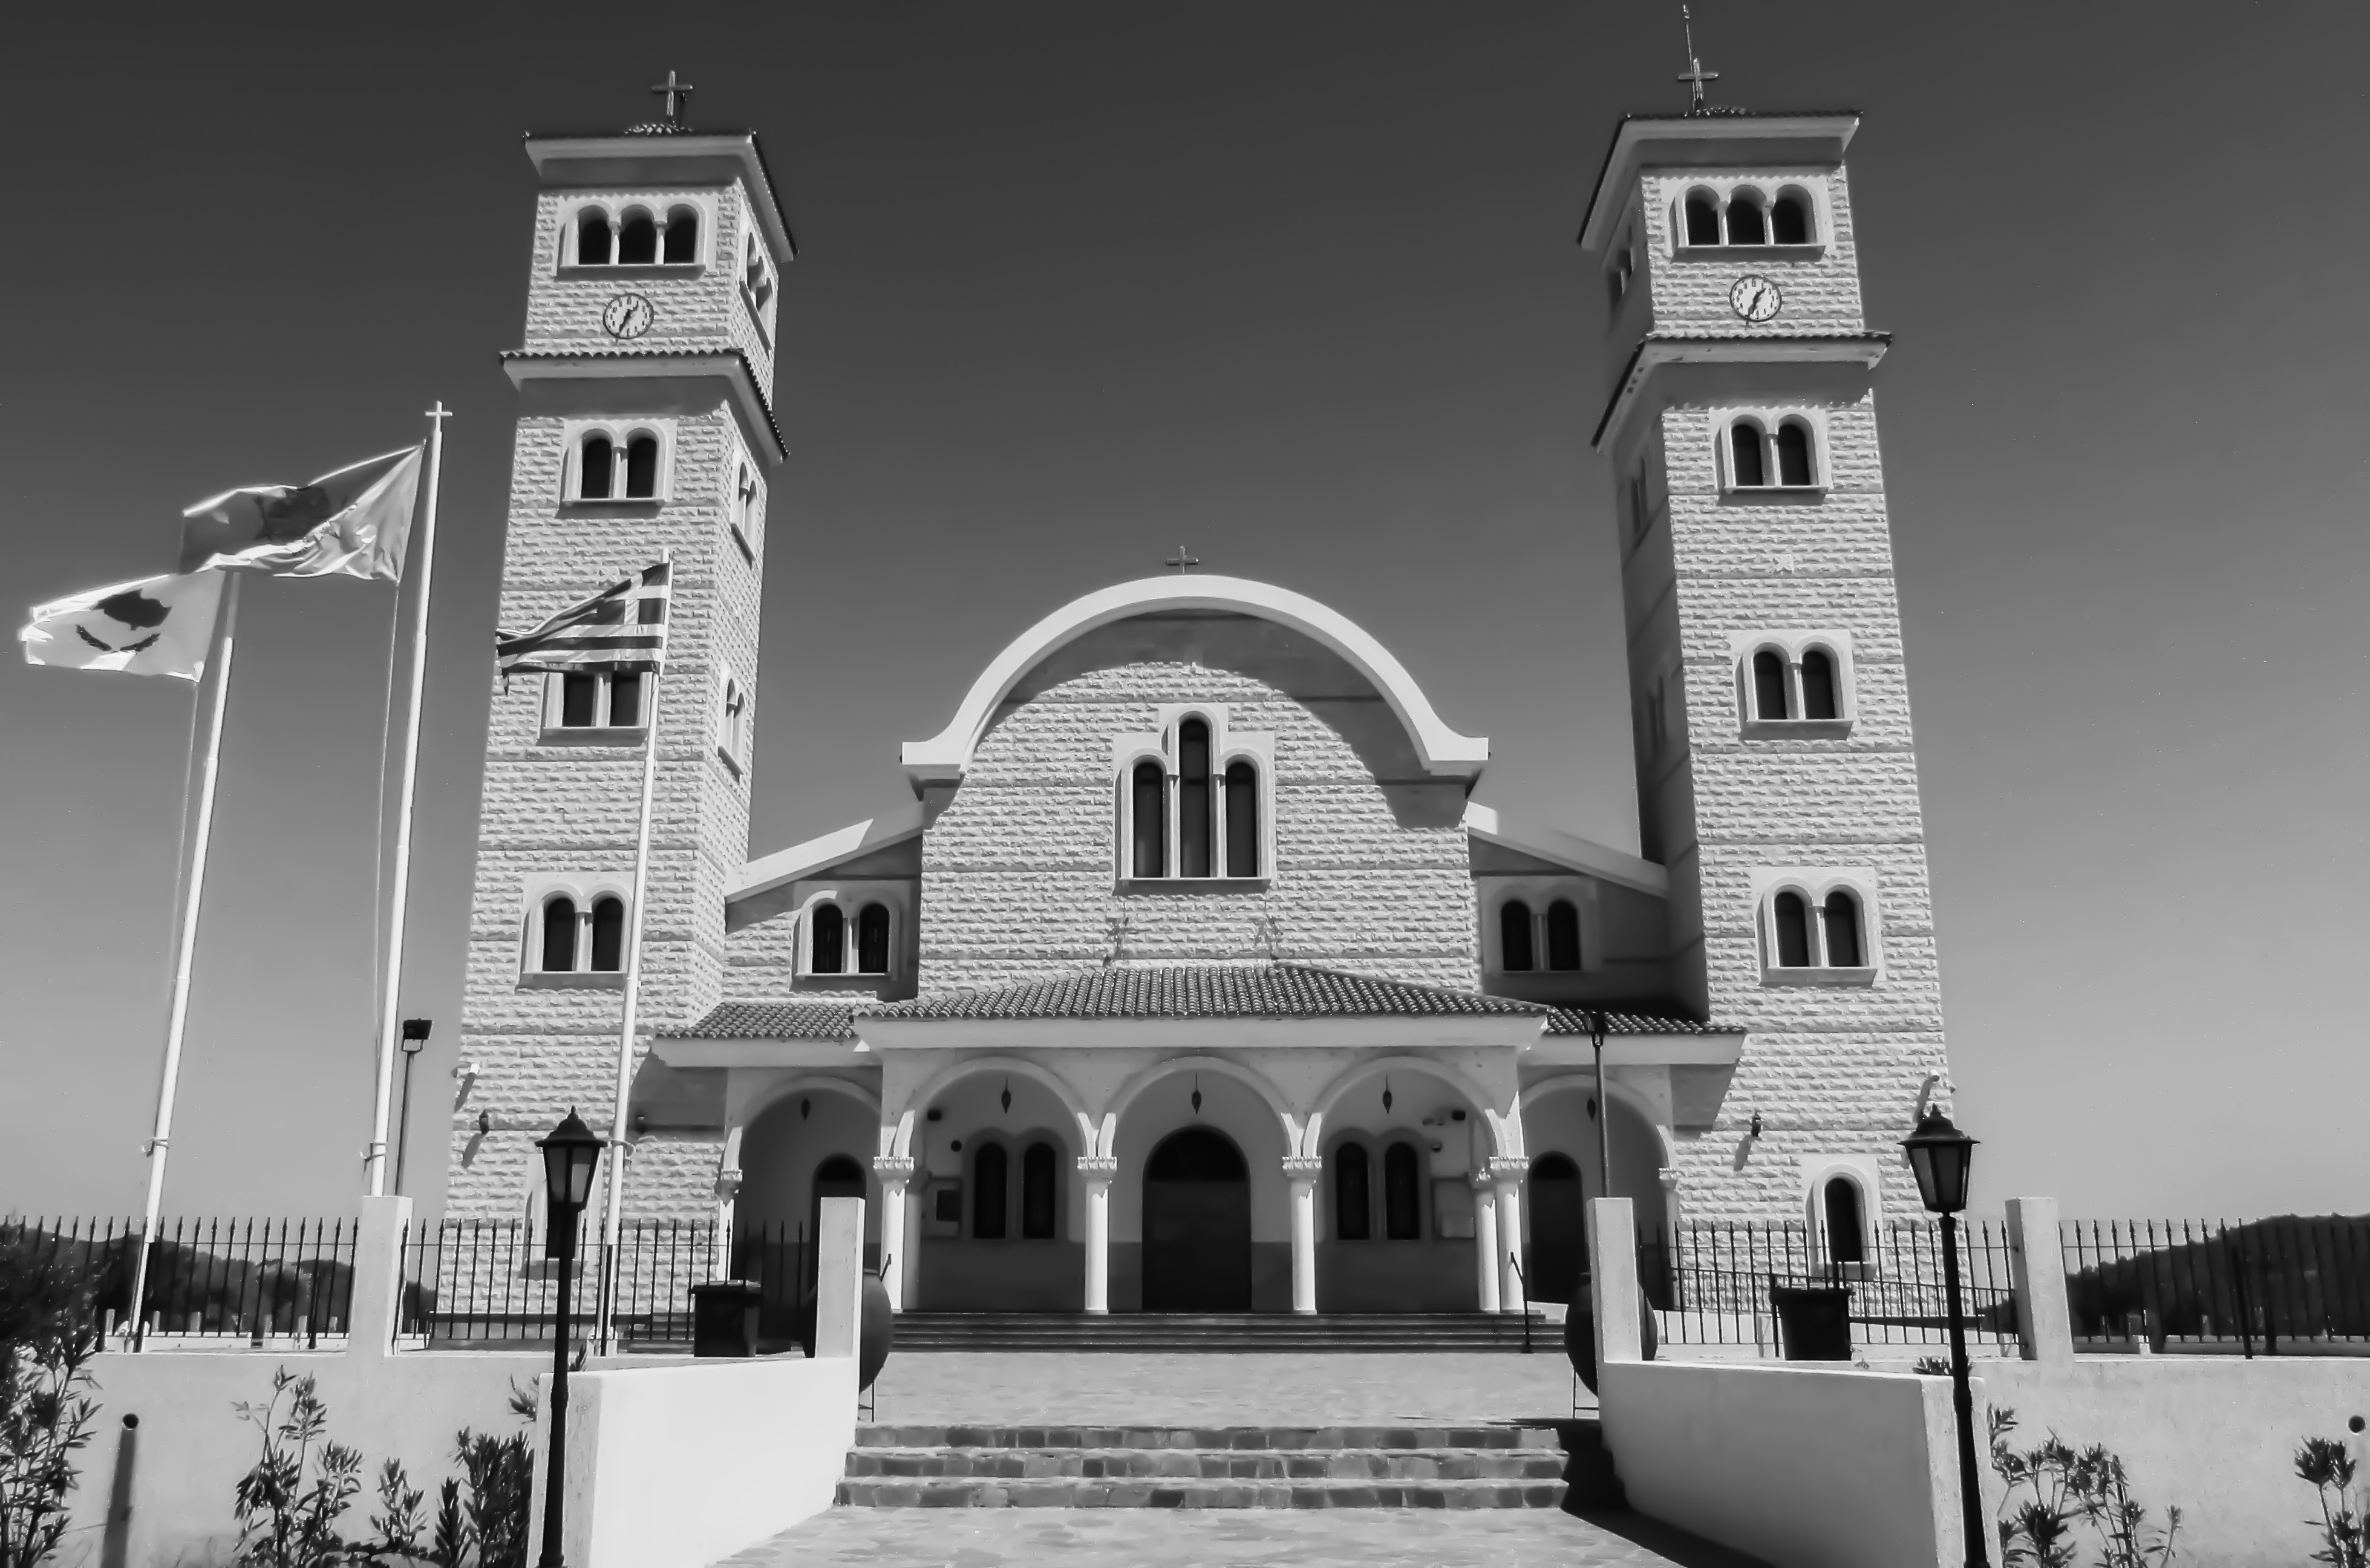
black and white, architecture, white, house, building, arch, tower, religion, landmark, church, monochrome, place of worship, christianity, orthodox, cyprus, timiou prodromou, kornos, monochrome photography